TUNE! FM

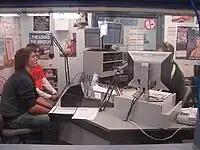
Studio 1 in 2007

TuneFM became the focus of national attention during the 2010 Australian federal election, after TUNE's Operations Manager Kate Doak released audio from the station's archives of Opposition Leader Tony Abbott from 1979. The audio was recorded for the "Campuswide" current affairs program during a conference at the University of New England, which Mr. Abbott attended during his tenure as the President of the University of Sydney's Student Association. The story was picked up by the "Sydney Morning Herald" and remained in the Headlines section of their website for over three days during the election campaign, under the name of "The Tiny Tony Tapes".